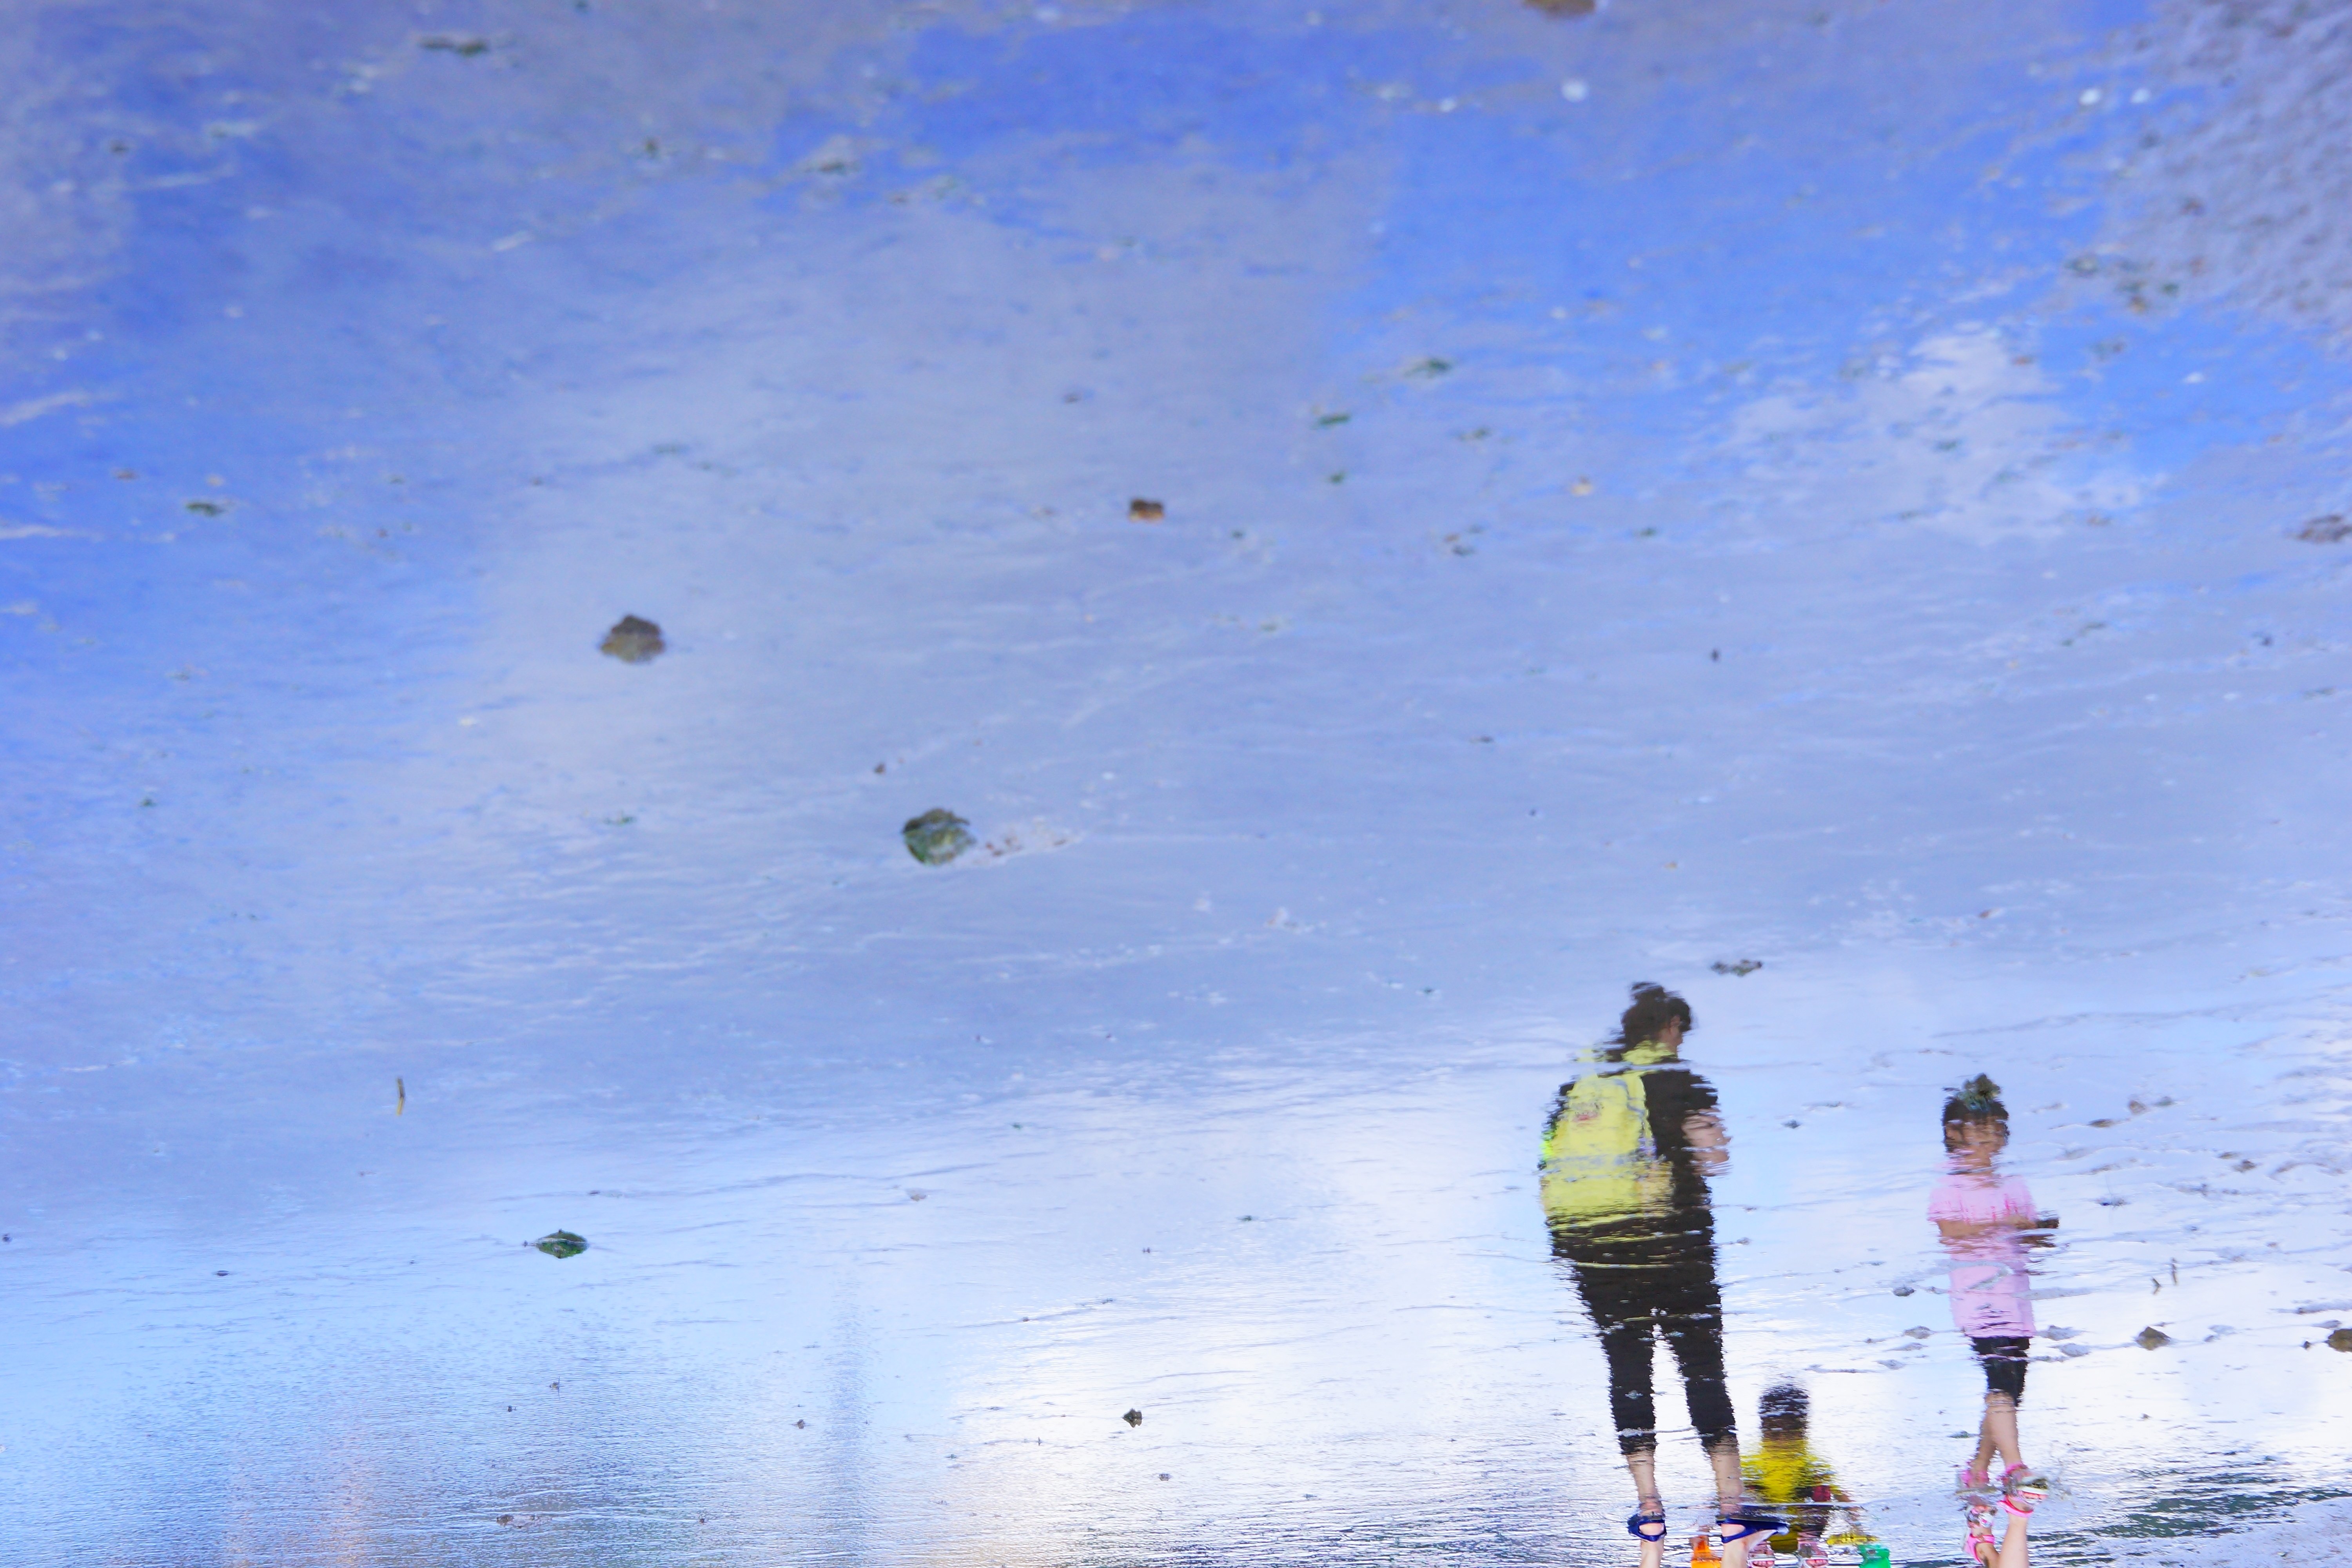
sea, water, ocean, sky, wave, reflection, weather, hongkong, atmosphere of earth